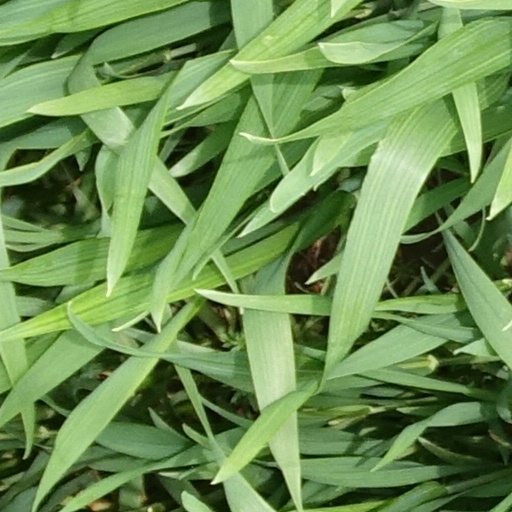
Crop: wheat